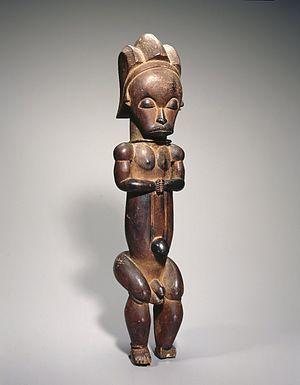
Les Fang, dont certains pensent que le réel ethnonyme est Ekang, forment un groupe ethnique bantou que l’on trouve aujourd’hui en Afrique centrale, essentiellement au sud du Cameroun, en Guinée équatoriale et au Gabon, mais aussi dans la République du Congo, en République Centrafricaine et à Sao Tomé-et-Principe. Les langues fang se déclinent en plusieurs dialectes et créoles. Les Fang parlent tous des langues bantoues apparentées, et, malgré quelques spécificités régionales, ils n'ont aucun mal à se comprendre entre eux.
Les Mvaï sont une population d'Afrique centrale vivant au nord du Gabon, dans la région du Haut-Ntem, autour de Minvoul, également au sud du Cameroun et en Guinée équatoriale. Ils font partie des Fangs du Sud.